Cássio (footballer, born 1986)

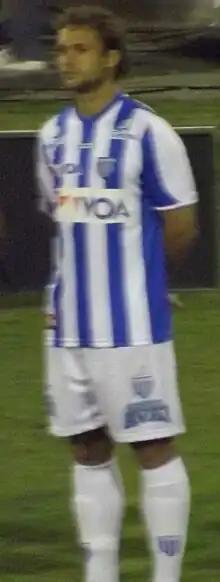
Cassio playing for Avaí in 2012

Cássio Alessandro de Souza (born 8 July 1986), simply known as Cássio, is a Brazilian footballer who plays for Avaí as a central defender.